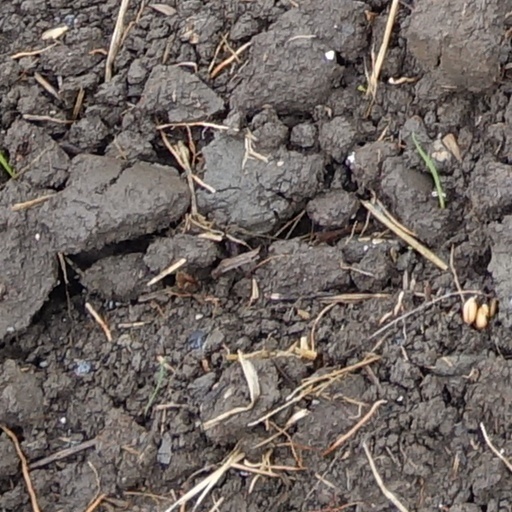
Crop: wheat